Mercedes-Benz GLC

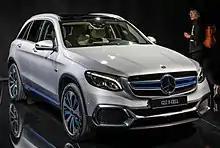
GLC F-Cell (preproduction model)

Daimler tested a fleet of fuel cell-powered GLC models, dubbed "GLC F-CELL", which entered production in 2018. It features both fuel cells and a battery drive which can be charged externally. Apart from electricity, it also runs on pure hydrogen.